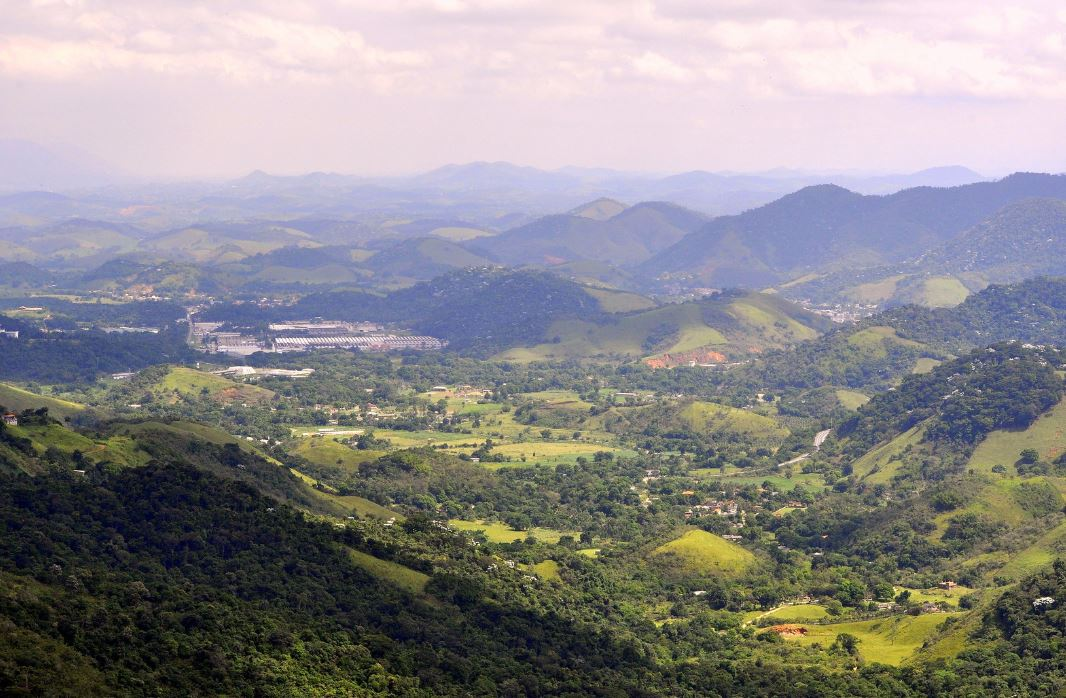
Fire: no
Smoke: no